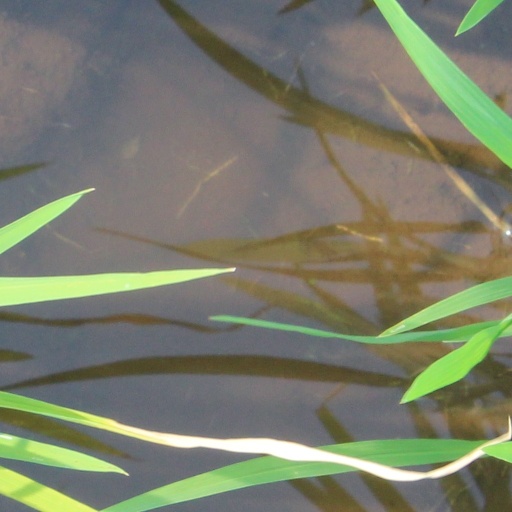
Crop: rice